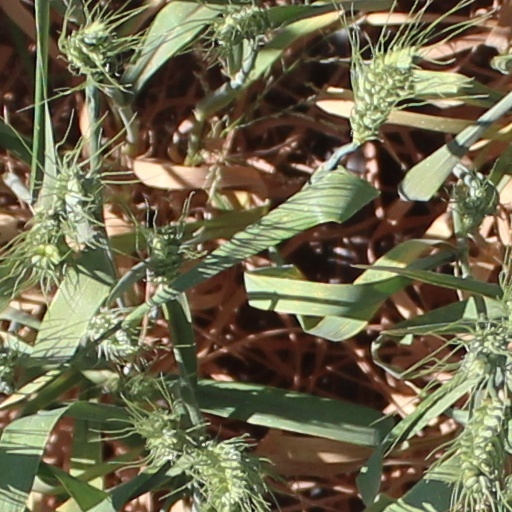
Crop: wheat